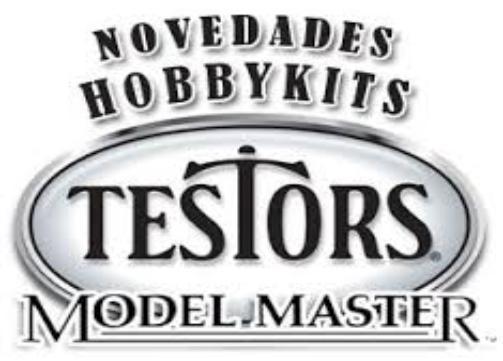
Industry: Leisure